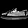
Label: Sneaker